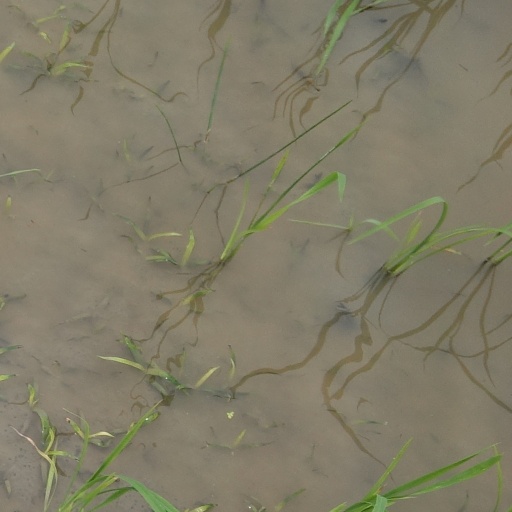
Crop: rice